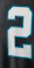
Number: 2